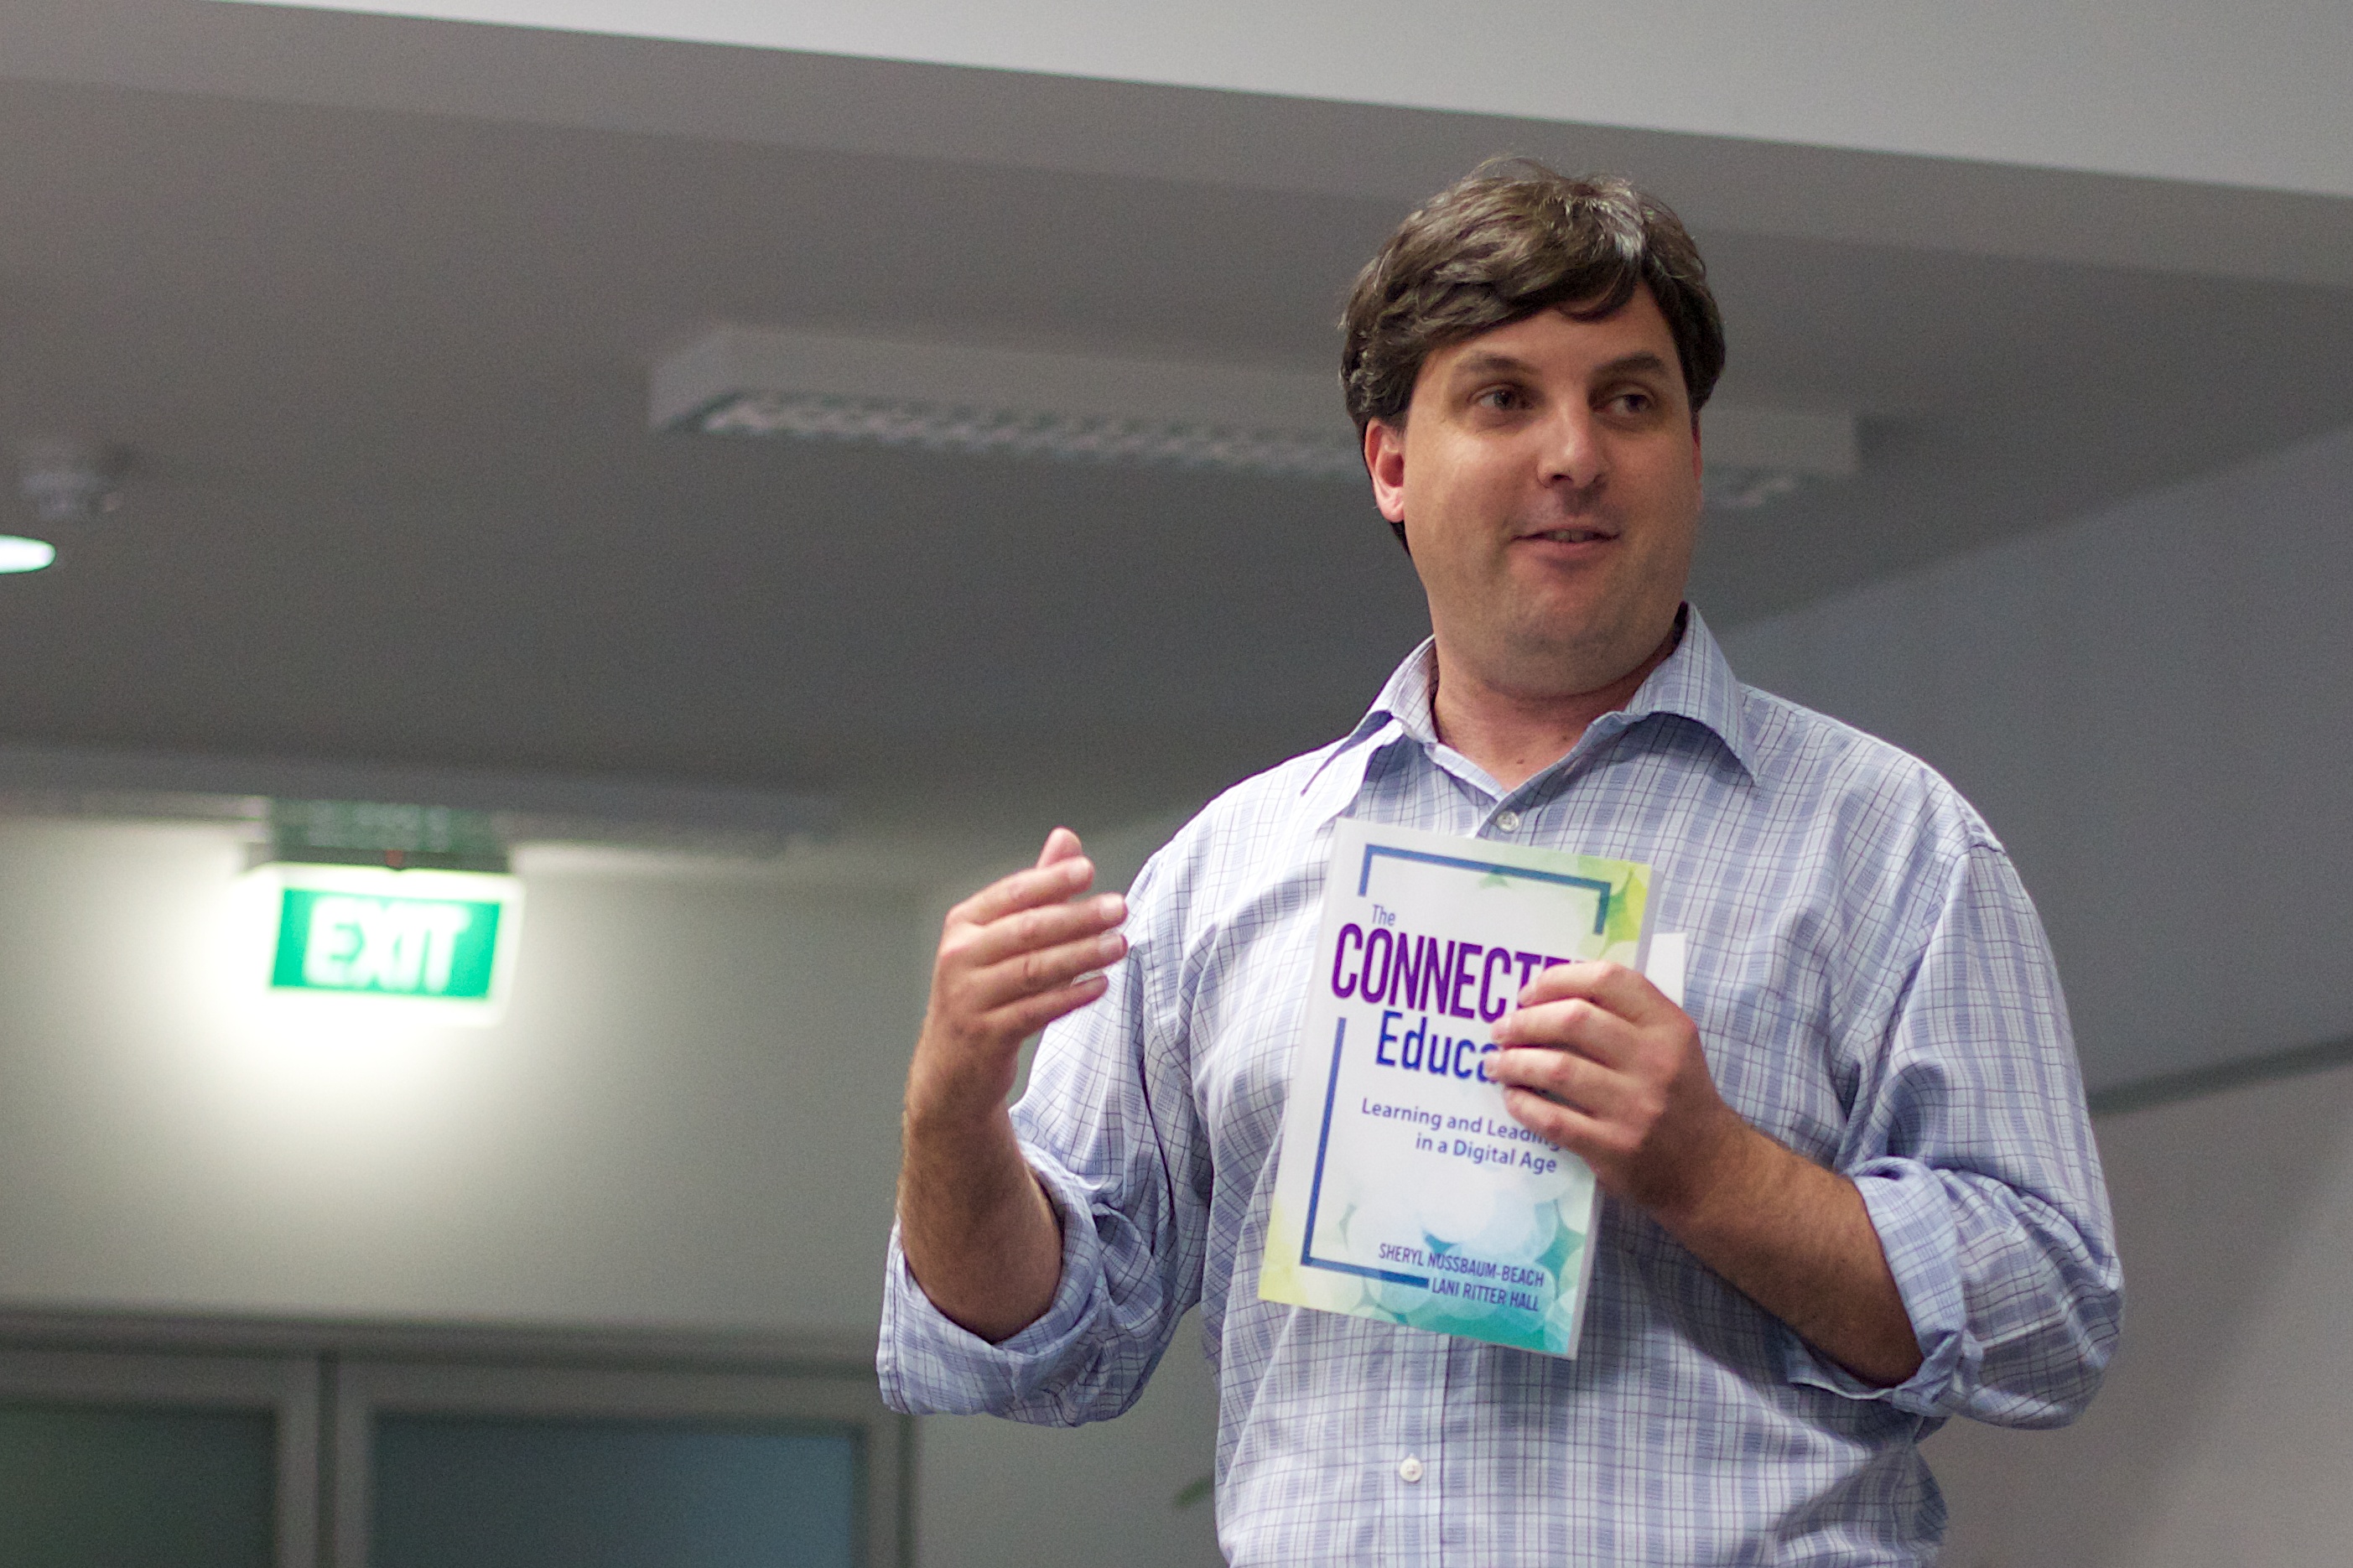
person, gadget, auodyssey, plpconnectu